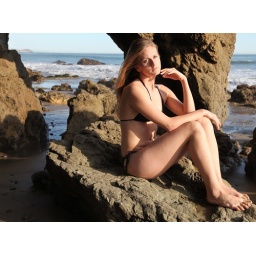
Photoshoot of a pretty model with long blonde hair and blue eyes in a black bikini.